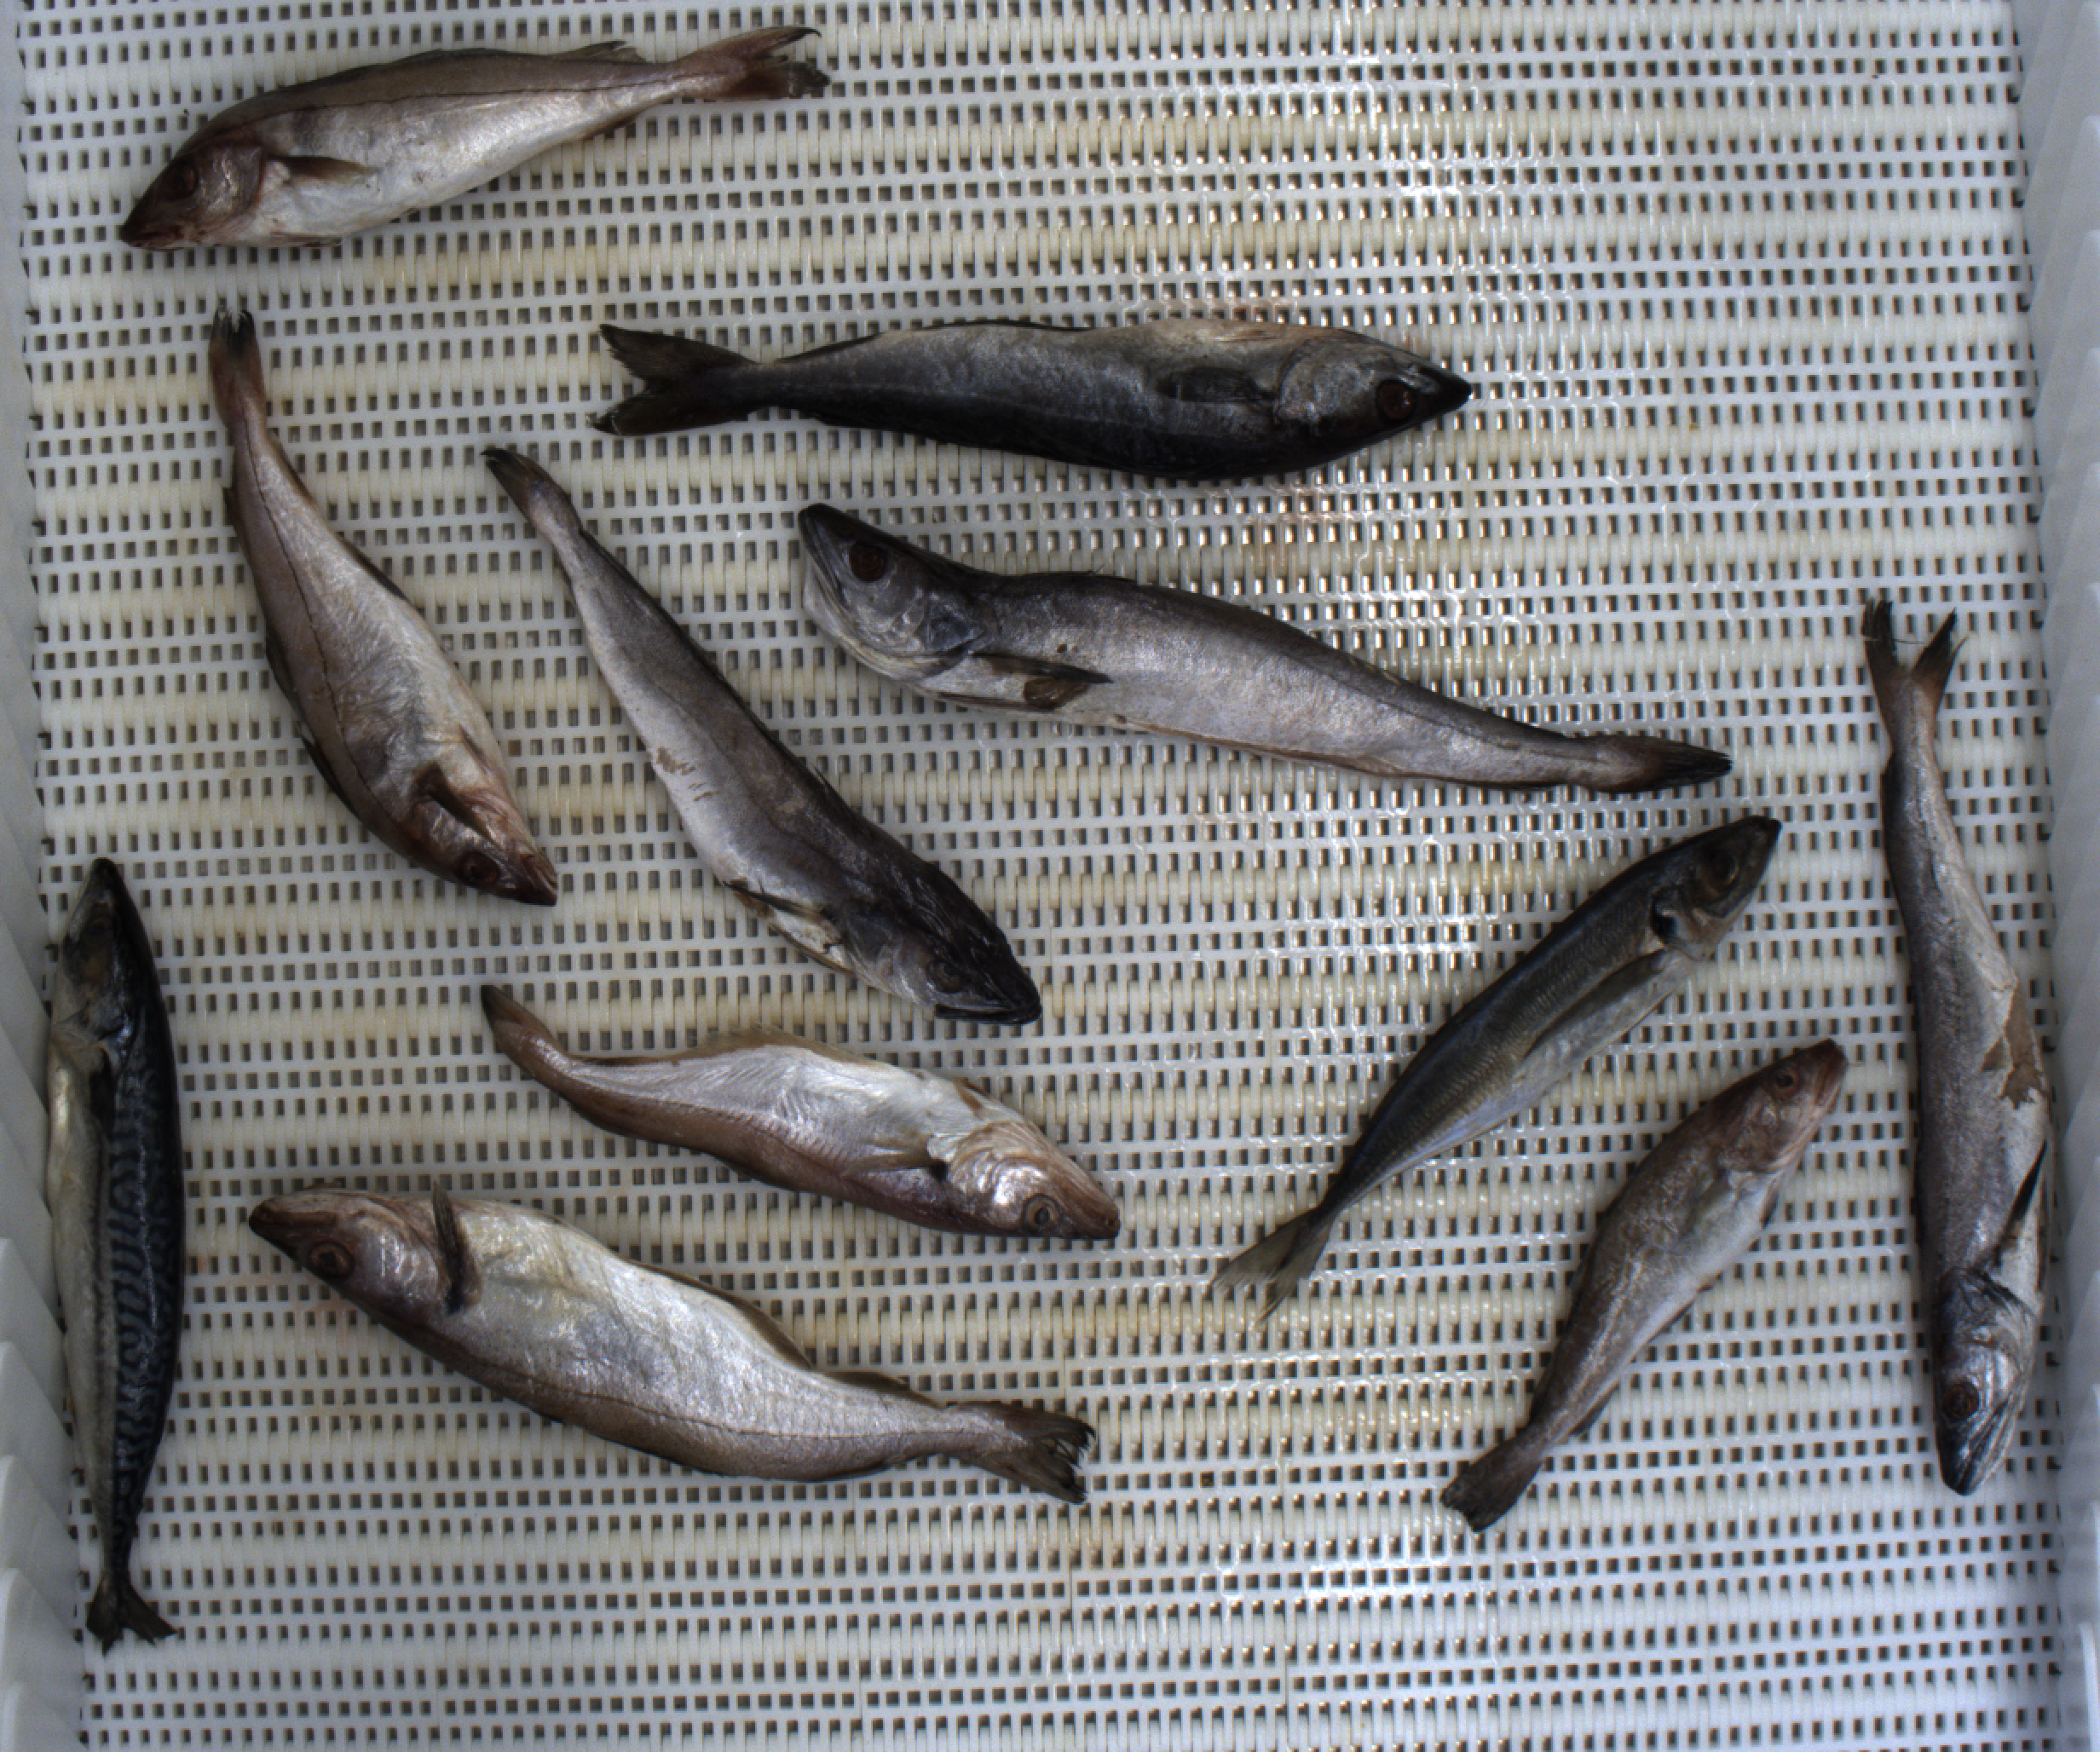
Total fish: 11
Cod: 1
Haddock: 2
Whiting: 2
Hake: 3
Horse mackerel: 1
Saithe: 1
Other: 1